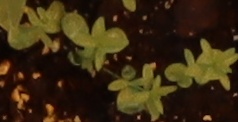
Label: Flax